Dursun Özbek

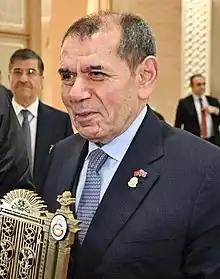
Özbek in March 2023

Dursun Aydın Özbek (born 25 March 1949) is a Turkish businessman and 36th and 39th club president of Turkish multi-disciplined sports club Galatasaray S.K.